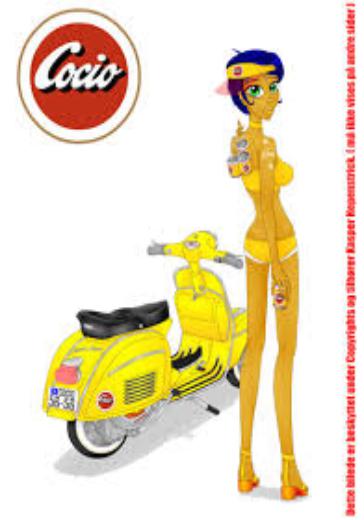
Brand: Cocio
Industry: Food